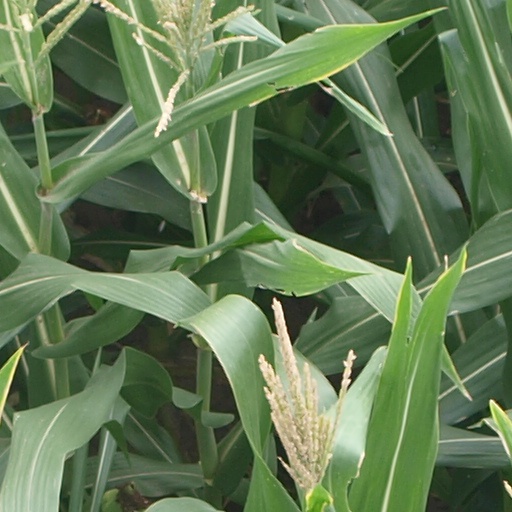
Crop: maize; corn